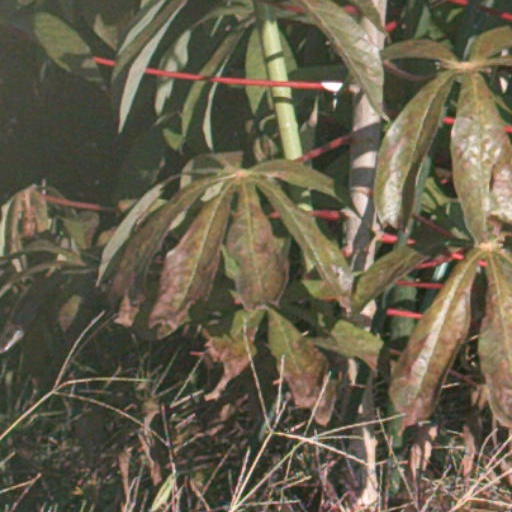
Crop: cassava